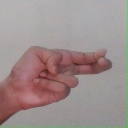
अक्षर: ह